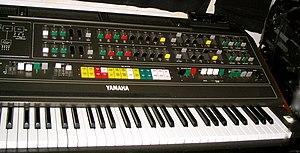
Le Yamaha CS-80 est un synthétiseur polyphonique analogique produit par la société Yamaha à partir de 1976.
Spiral est un album studio du compositeur grec Vangelis, sorti en 1977.